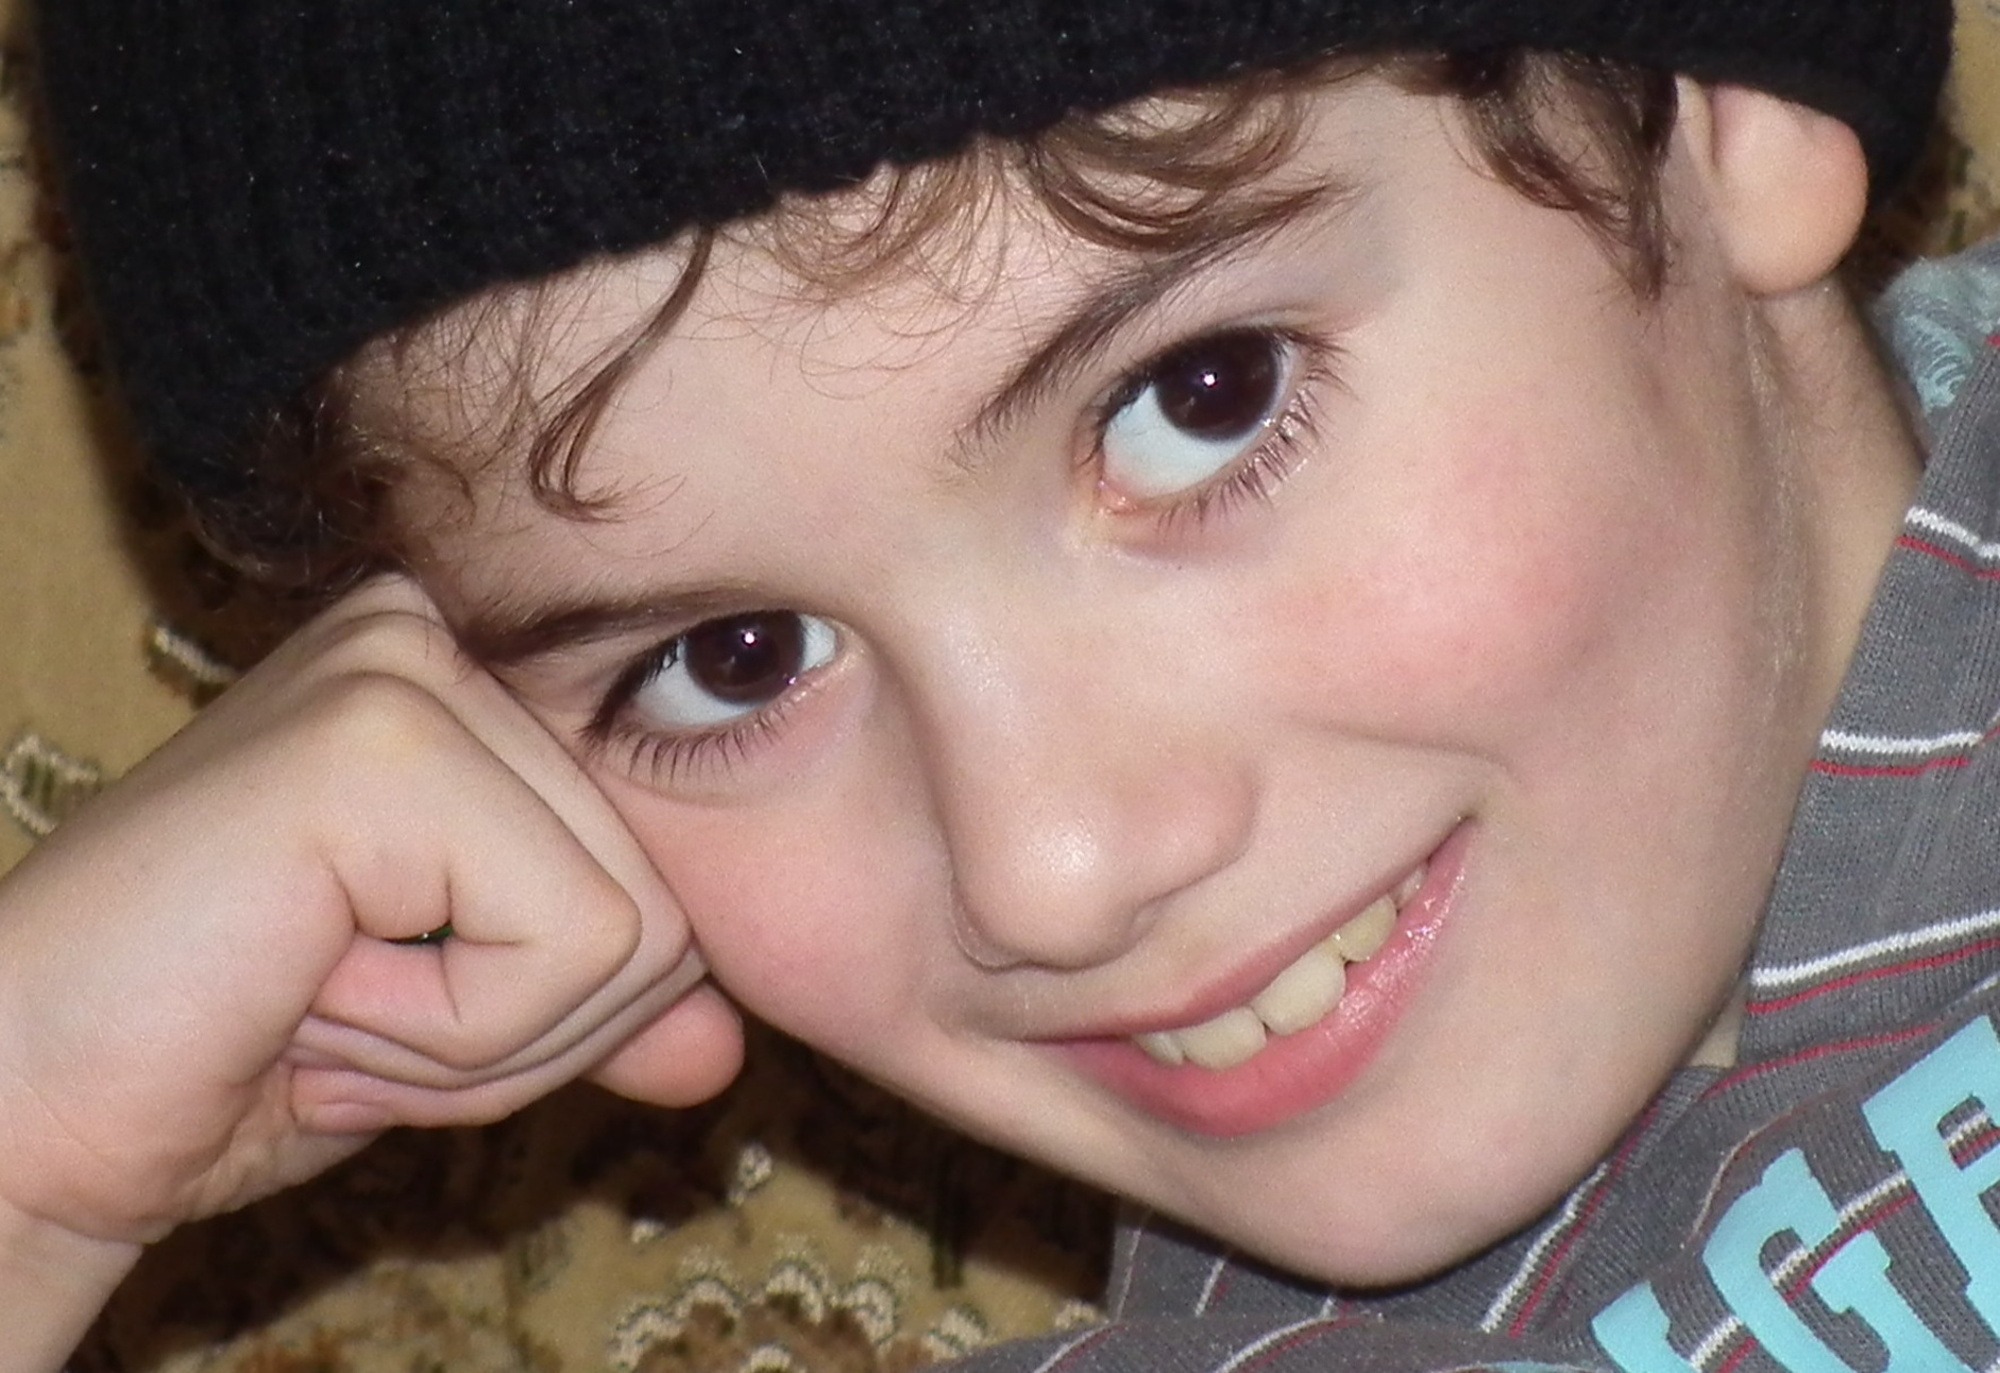
person, girl, boy, portrait, child, facial expression, hairstyle, smile, mouth, close up, human body, face, eating, nose, eyes, infant, toddler, eye, head, skin, organ, laughter, tooth, emotion